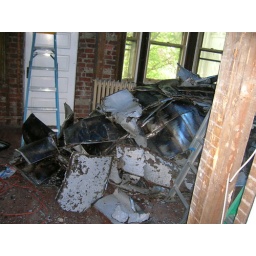
tin roof debris piled up in the master bedroom